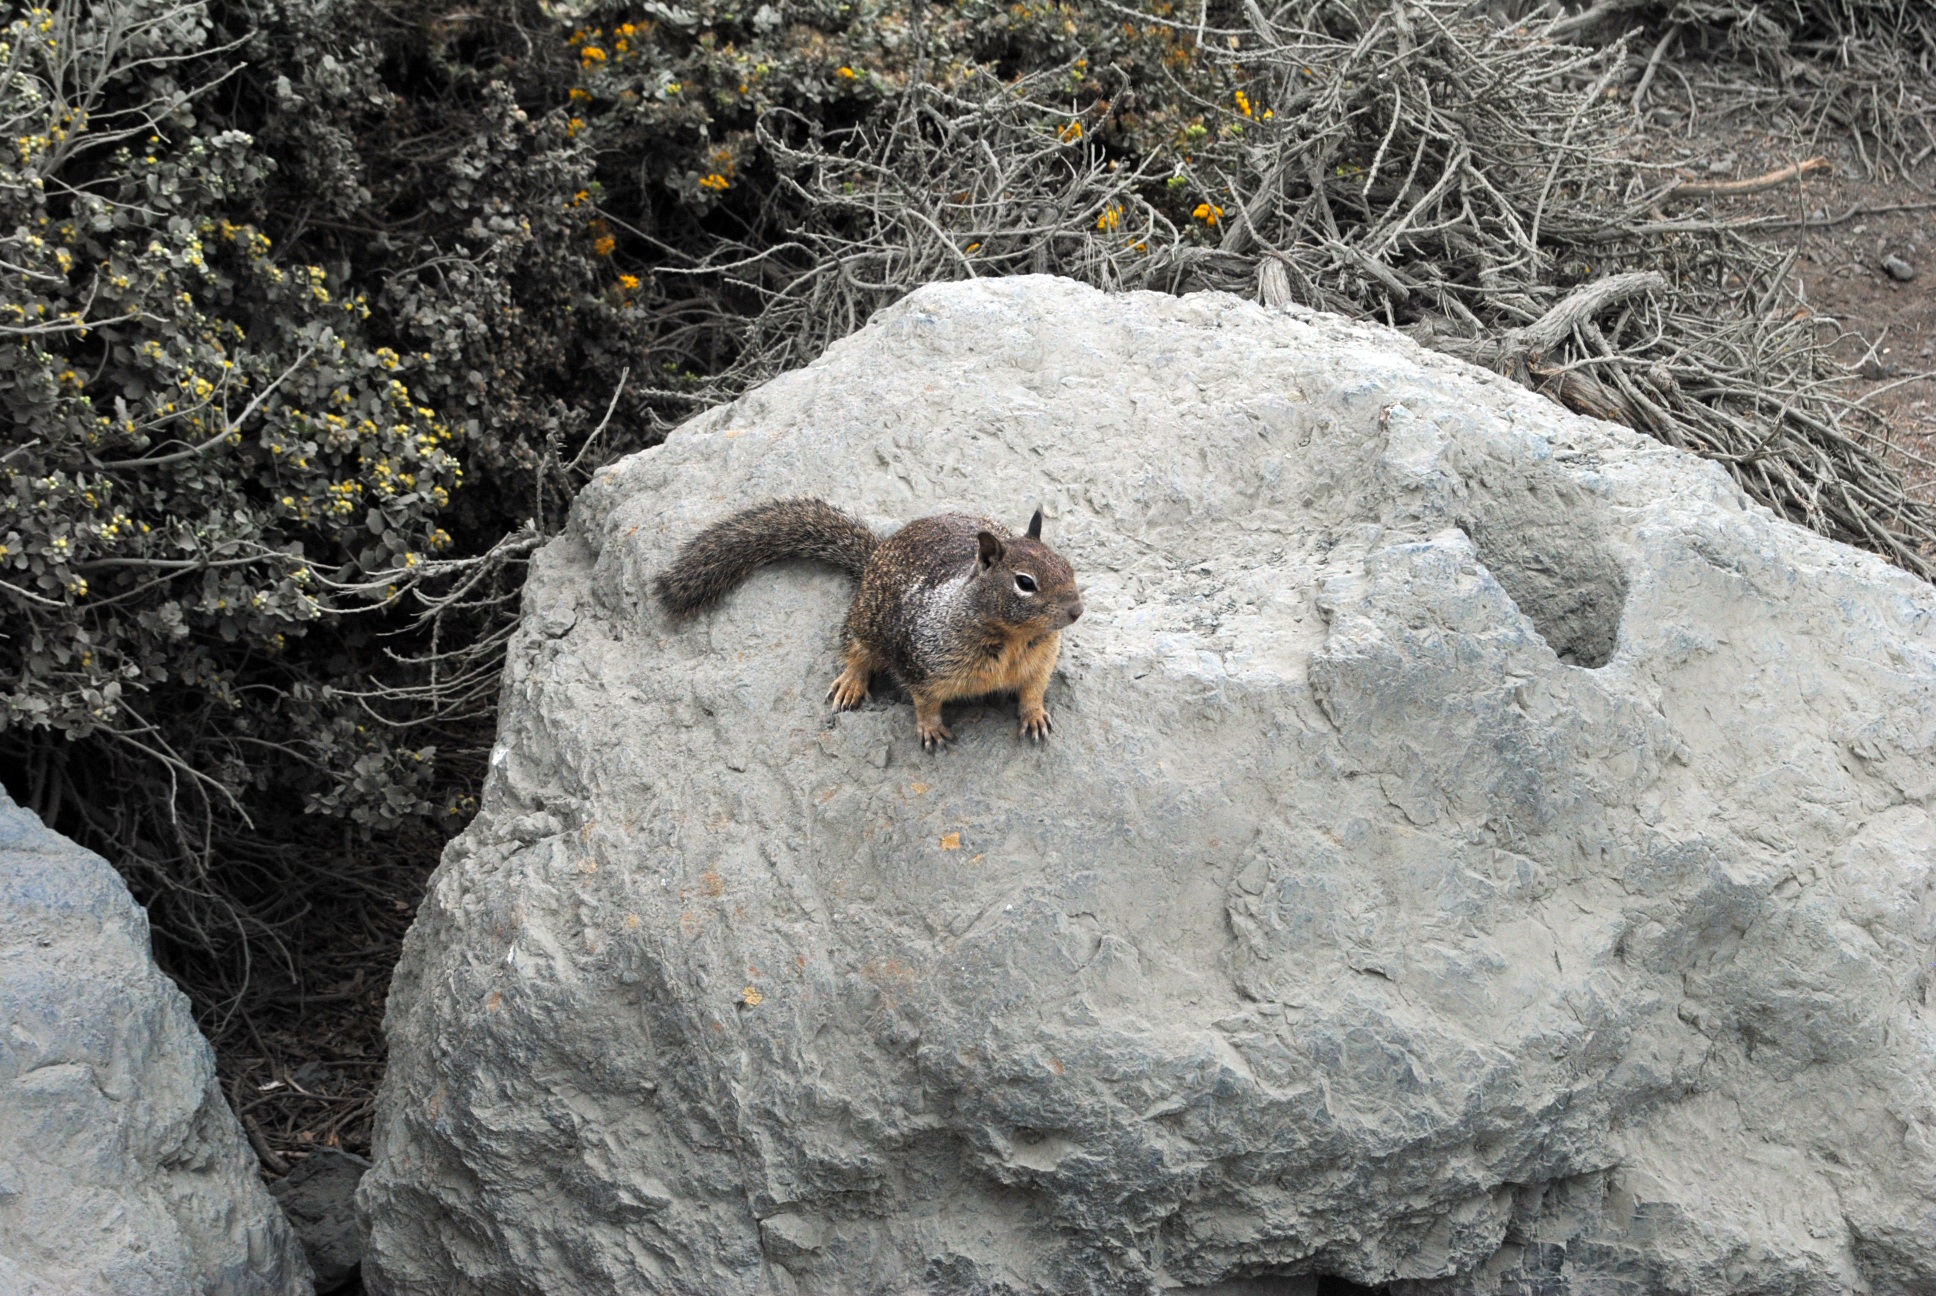
nature, rock, winter, wildlife, squirrel, rodent, fauna